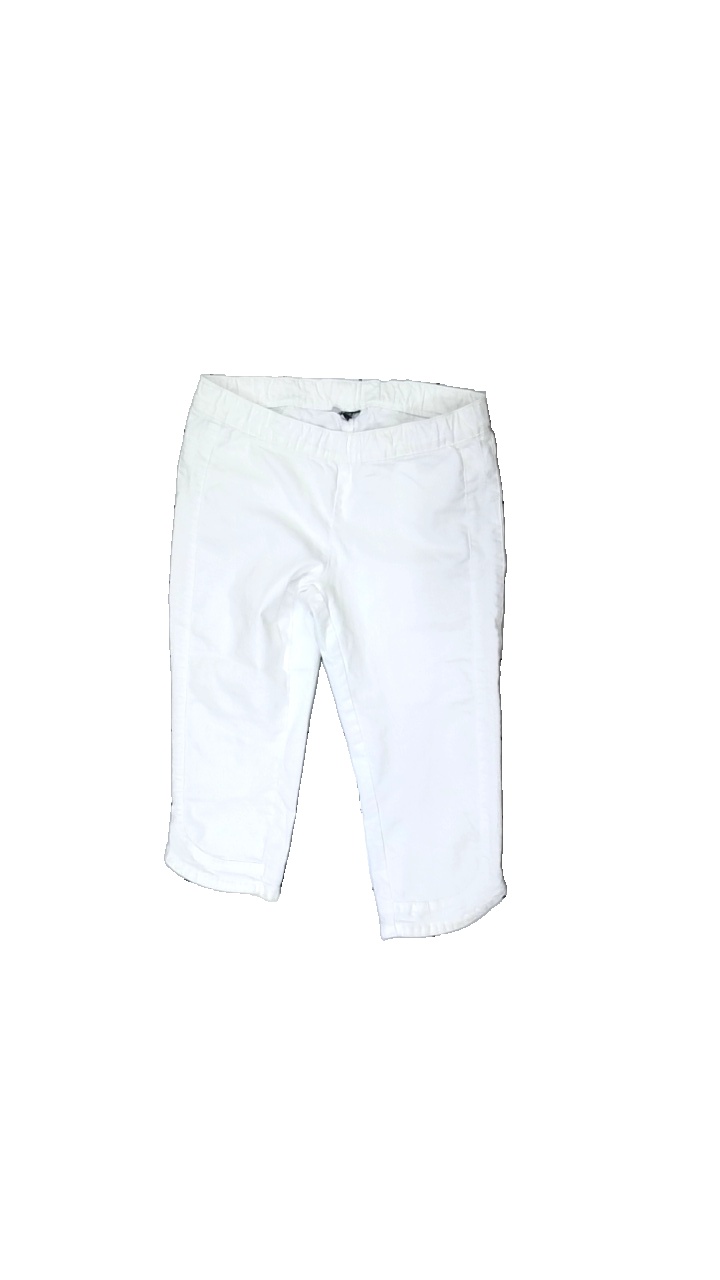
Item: Jeans (Ladies)
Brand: Kappahl
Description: white cropped tight jeans
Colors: White
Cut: Tight, Cropped
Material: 100% Cotton
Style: Denim
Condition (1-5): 5
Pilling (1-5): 5
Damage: stains
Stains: Minor
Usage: Reuse
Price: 50-100